Isaac Gause

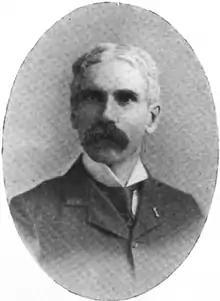
Medal of Honor winner Isaac Gause c1908

Isaac Gause (December 9, 1843 – April 23, 1920) was a corporal in Union Army during the American Civil War and a recipient of the highest military decoration for valor in combat, the Medal of Honor, for having distinguished himself near Berryville, Virginia, on September 13, 1864.